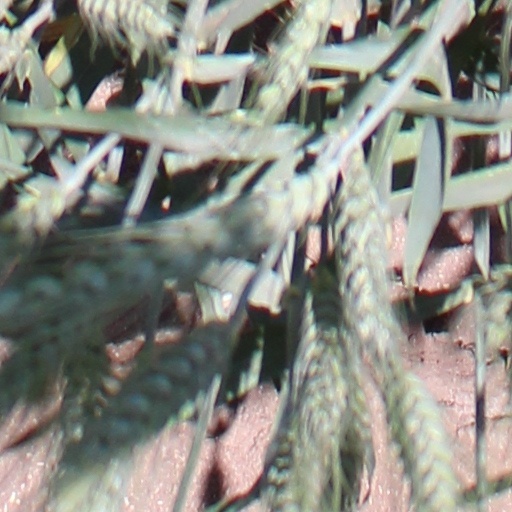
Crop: wheat